Parc botanique de Kerbihan

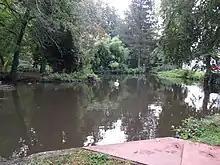

The Parc botanique de Kerbihan (10 hectares), sometimes also called the Arboretum d'Hennebont, is a municipal arboretum and botanical garden located near the Rue Gérard Philipe, Hennebont, Morbihan, Bretagne, France. It is open daily without charge.